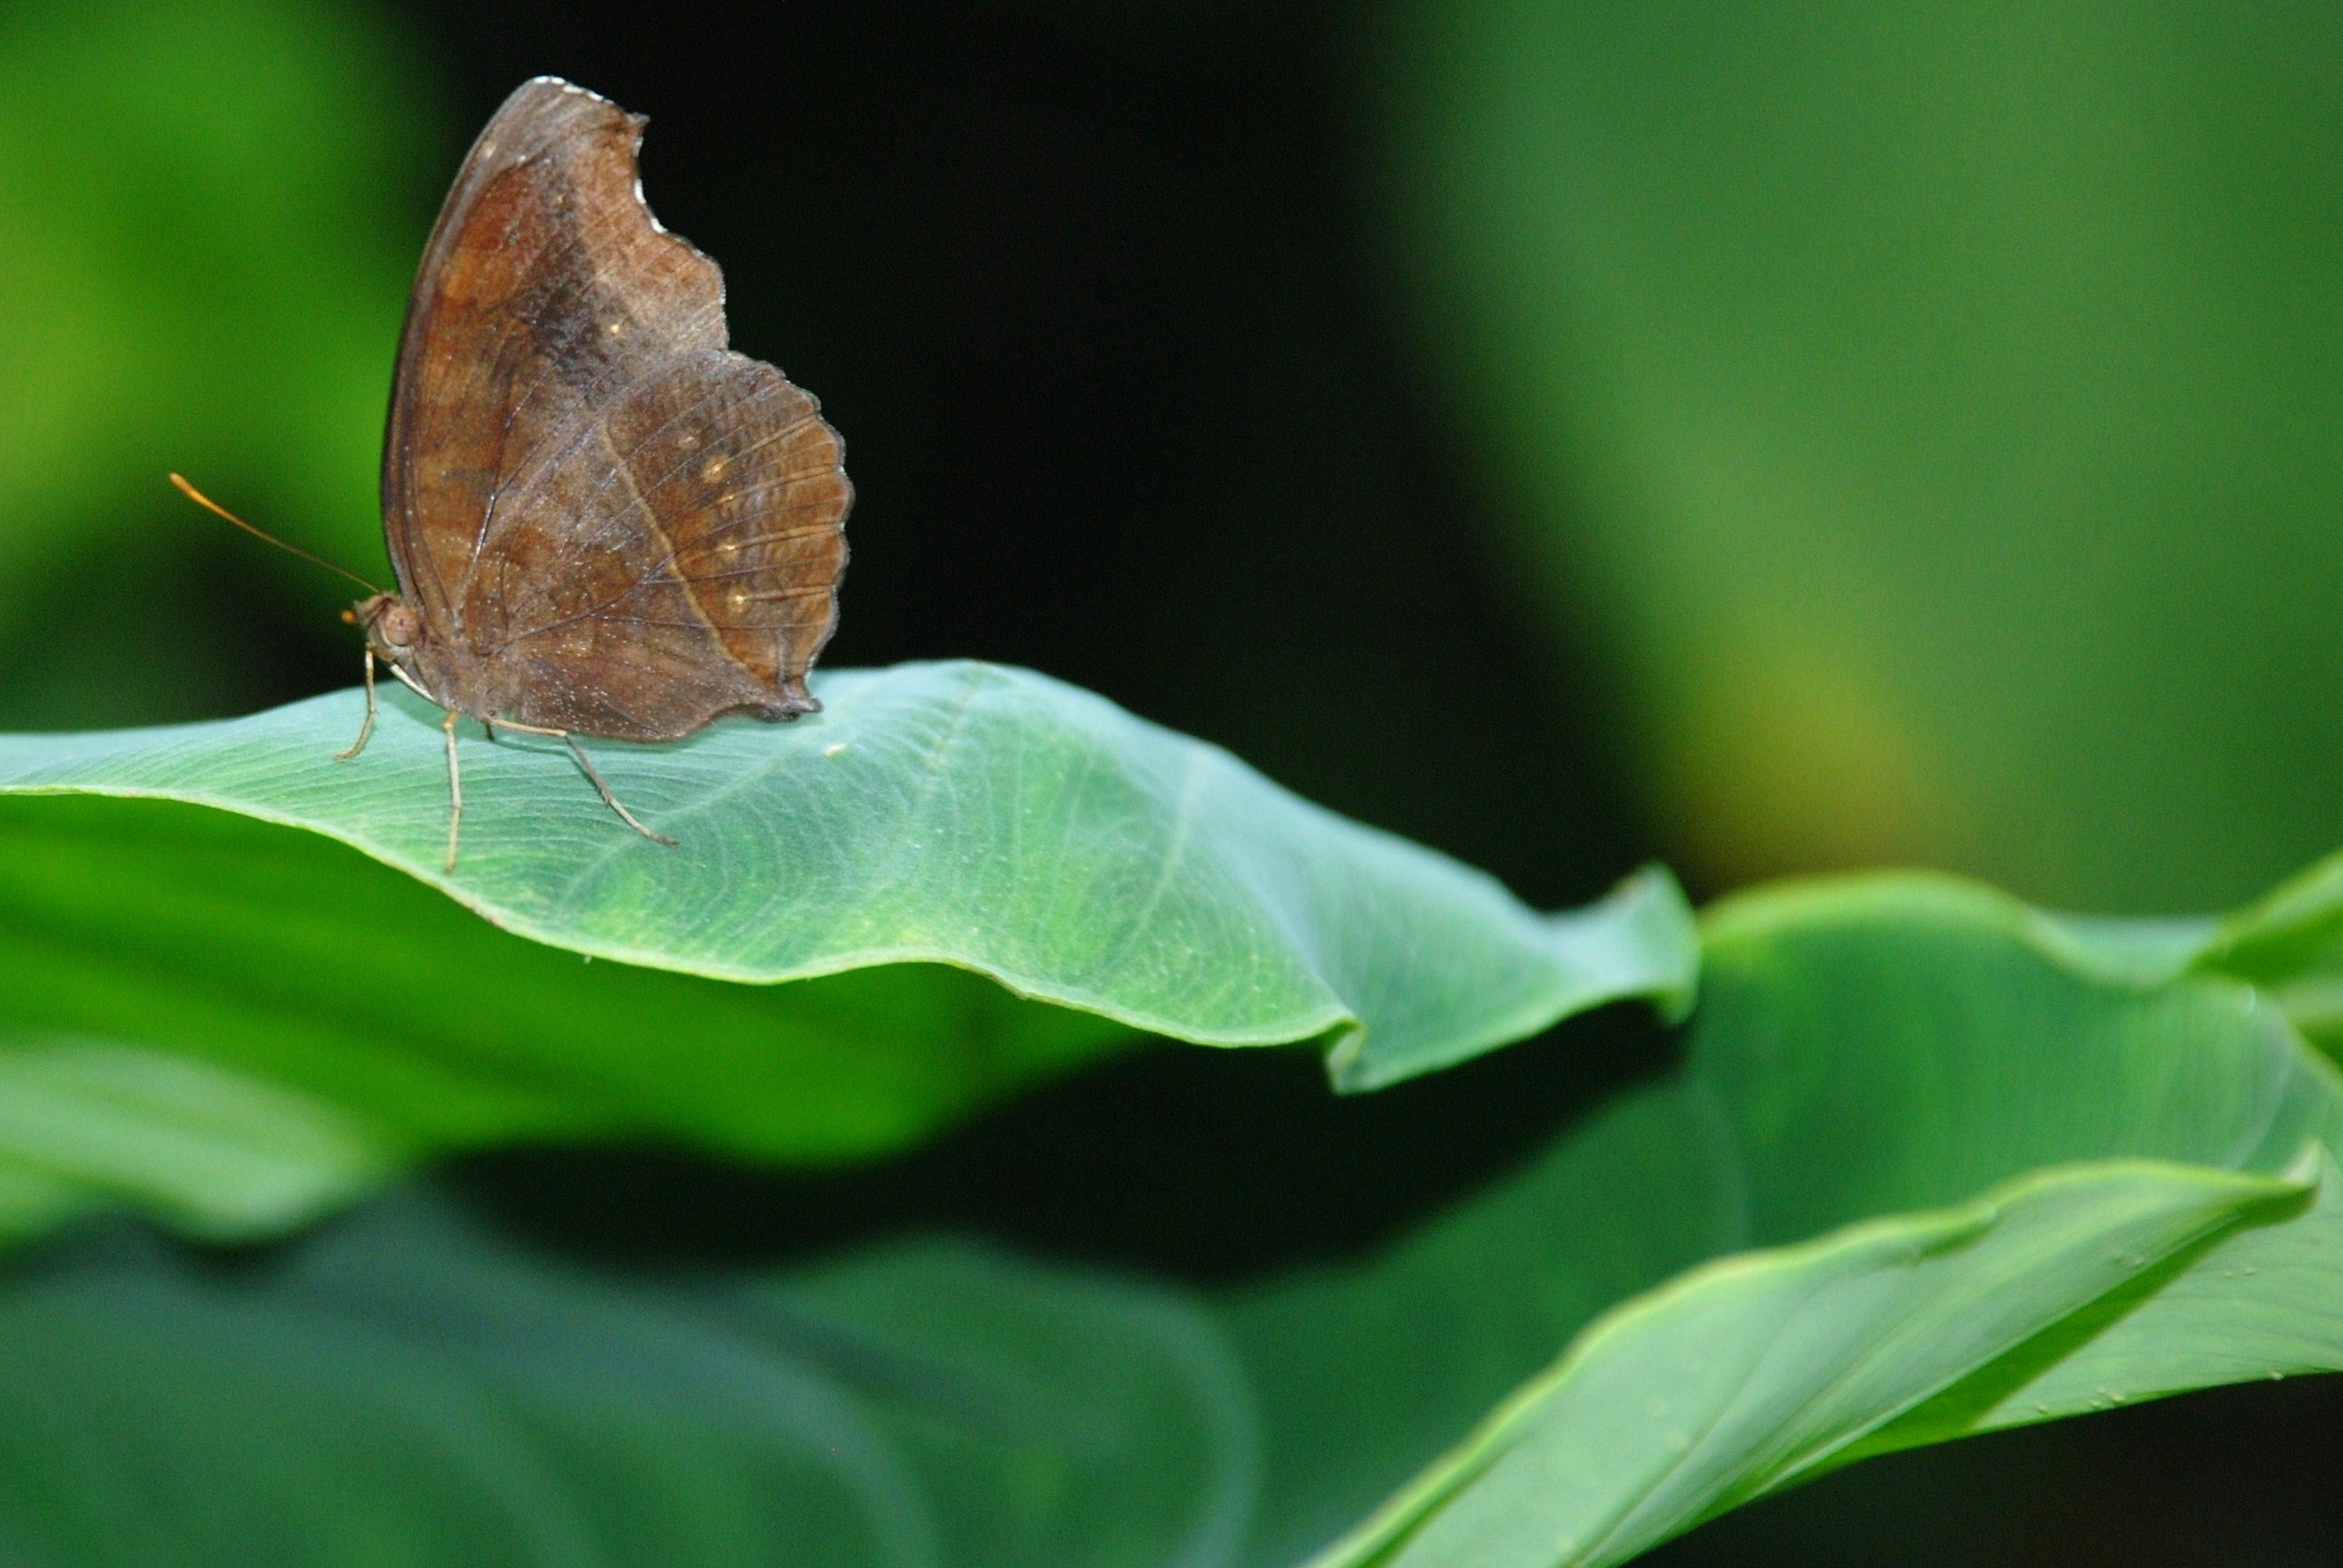
nature, grass, plant, photography, leaf, flower, petal, green, insect, botany, moth, butterfly, flora, fauna, invertebrate, close up, macro photography, plant stem, moths and butterflies